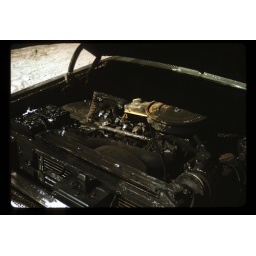
2-51; Dick White's veh. E 10-2; White's truck after 4 days in salt water La Paz Baja Sur Mexico